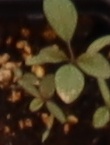
Label: Palmer Amaranth